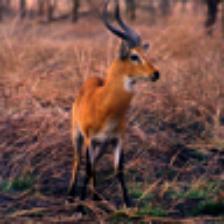
Label: NonHuman